Augustus McCloskey

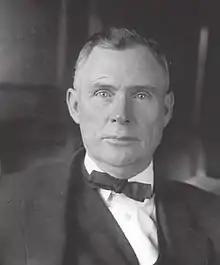
U.S. House of Representatives collection, circa 1929

Augustus McCloskey (September 23, 1878 – July 21, 1950) was a U.S. Representative from Texas.